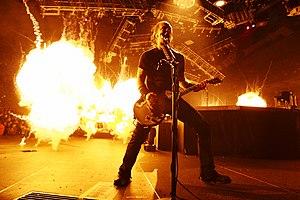
James Alan Hetfield est un musicien américain né le 3 août 1963 à Downey, en Californie. Avec Lars Ulrich il est le cofondateur, chanteur et guitariste rythmique du groupe de thrash metal Metallica.